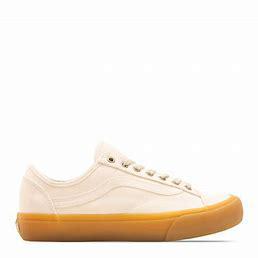
Brand: Vans
Model: Style 36 Decon Sf